Nias people

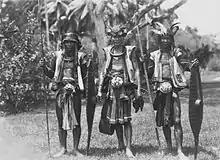
A group of Nias warriors holding the Baluse (shield) and Burusa (spear), and with Balato (sword) at the side of their waist.

Today the Nias people are almost always presented as a warlike people known for their headhunting tradition and inter-village conflicts in the past, where the manufacture of weapons was highly regarded above agricultural implements. Despite this, none of the war-like activities are carried out by the Nias people as the majority of the Nias people have been converted to Christianity. Nevertheless, the Nias people were still known as a skillful weapon and armor-makers.